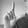
ASL letter: L